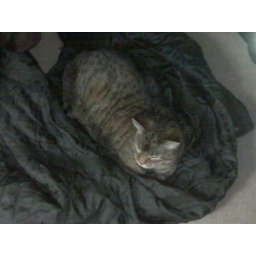
I woke up to find my jacket knocked onto the floor and a cat nesting in it.